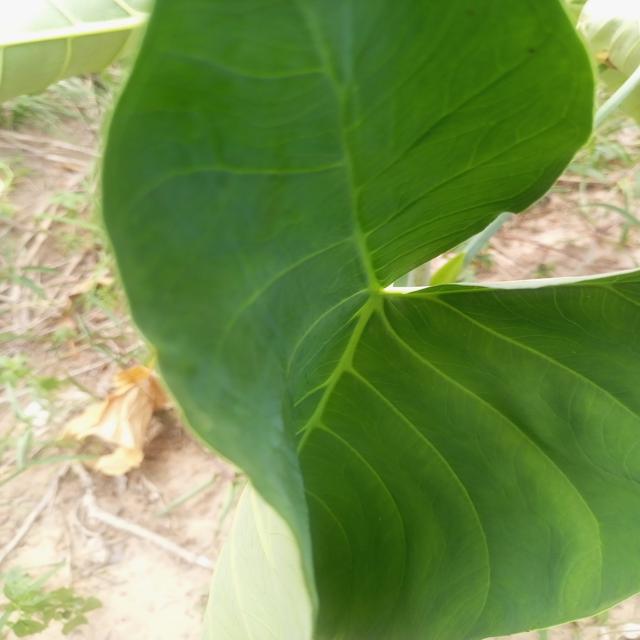
Label: Healthy